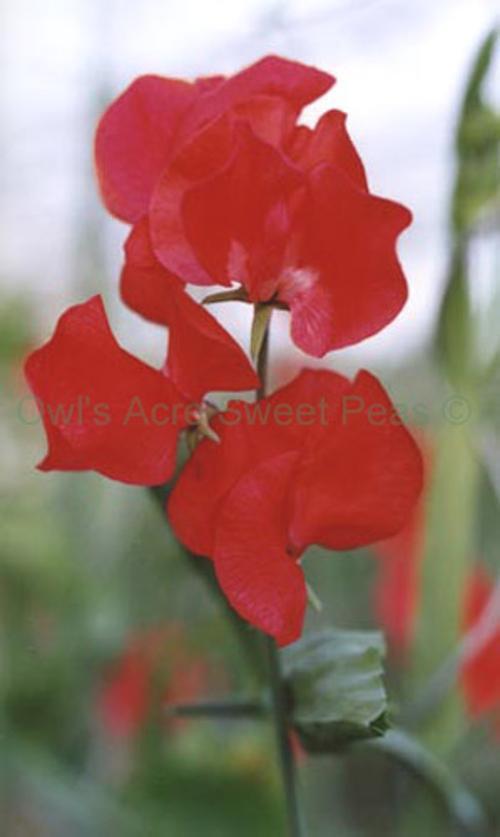
Label: sweet pea